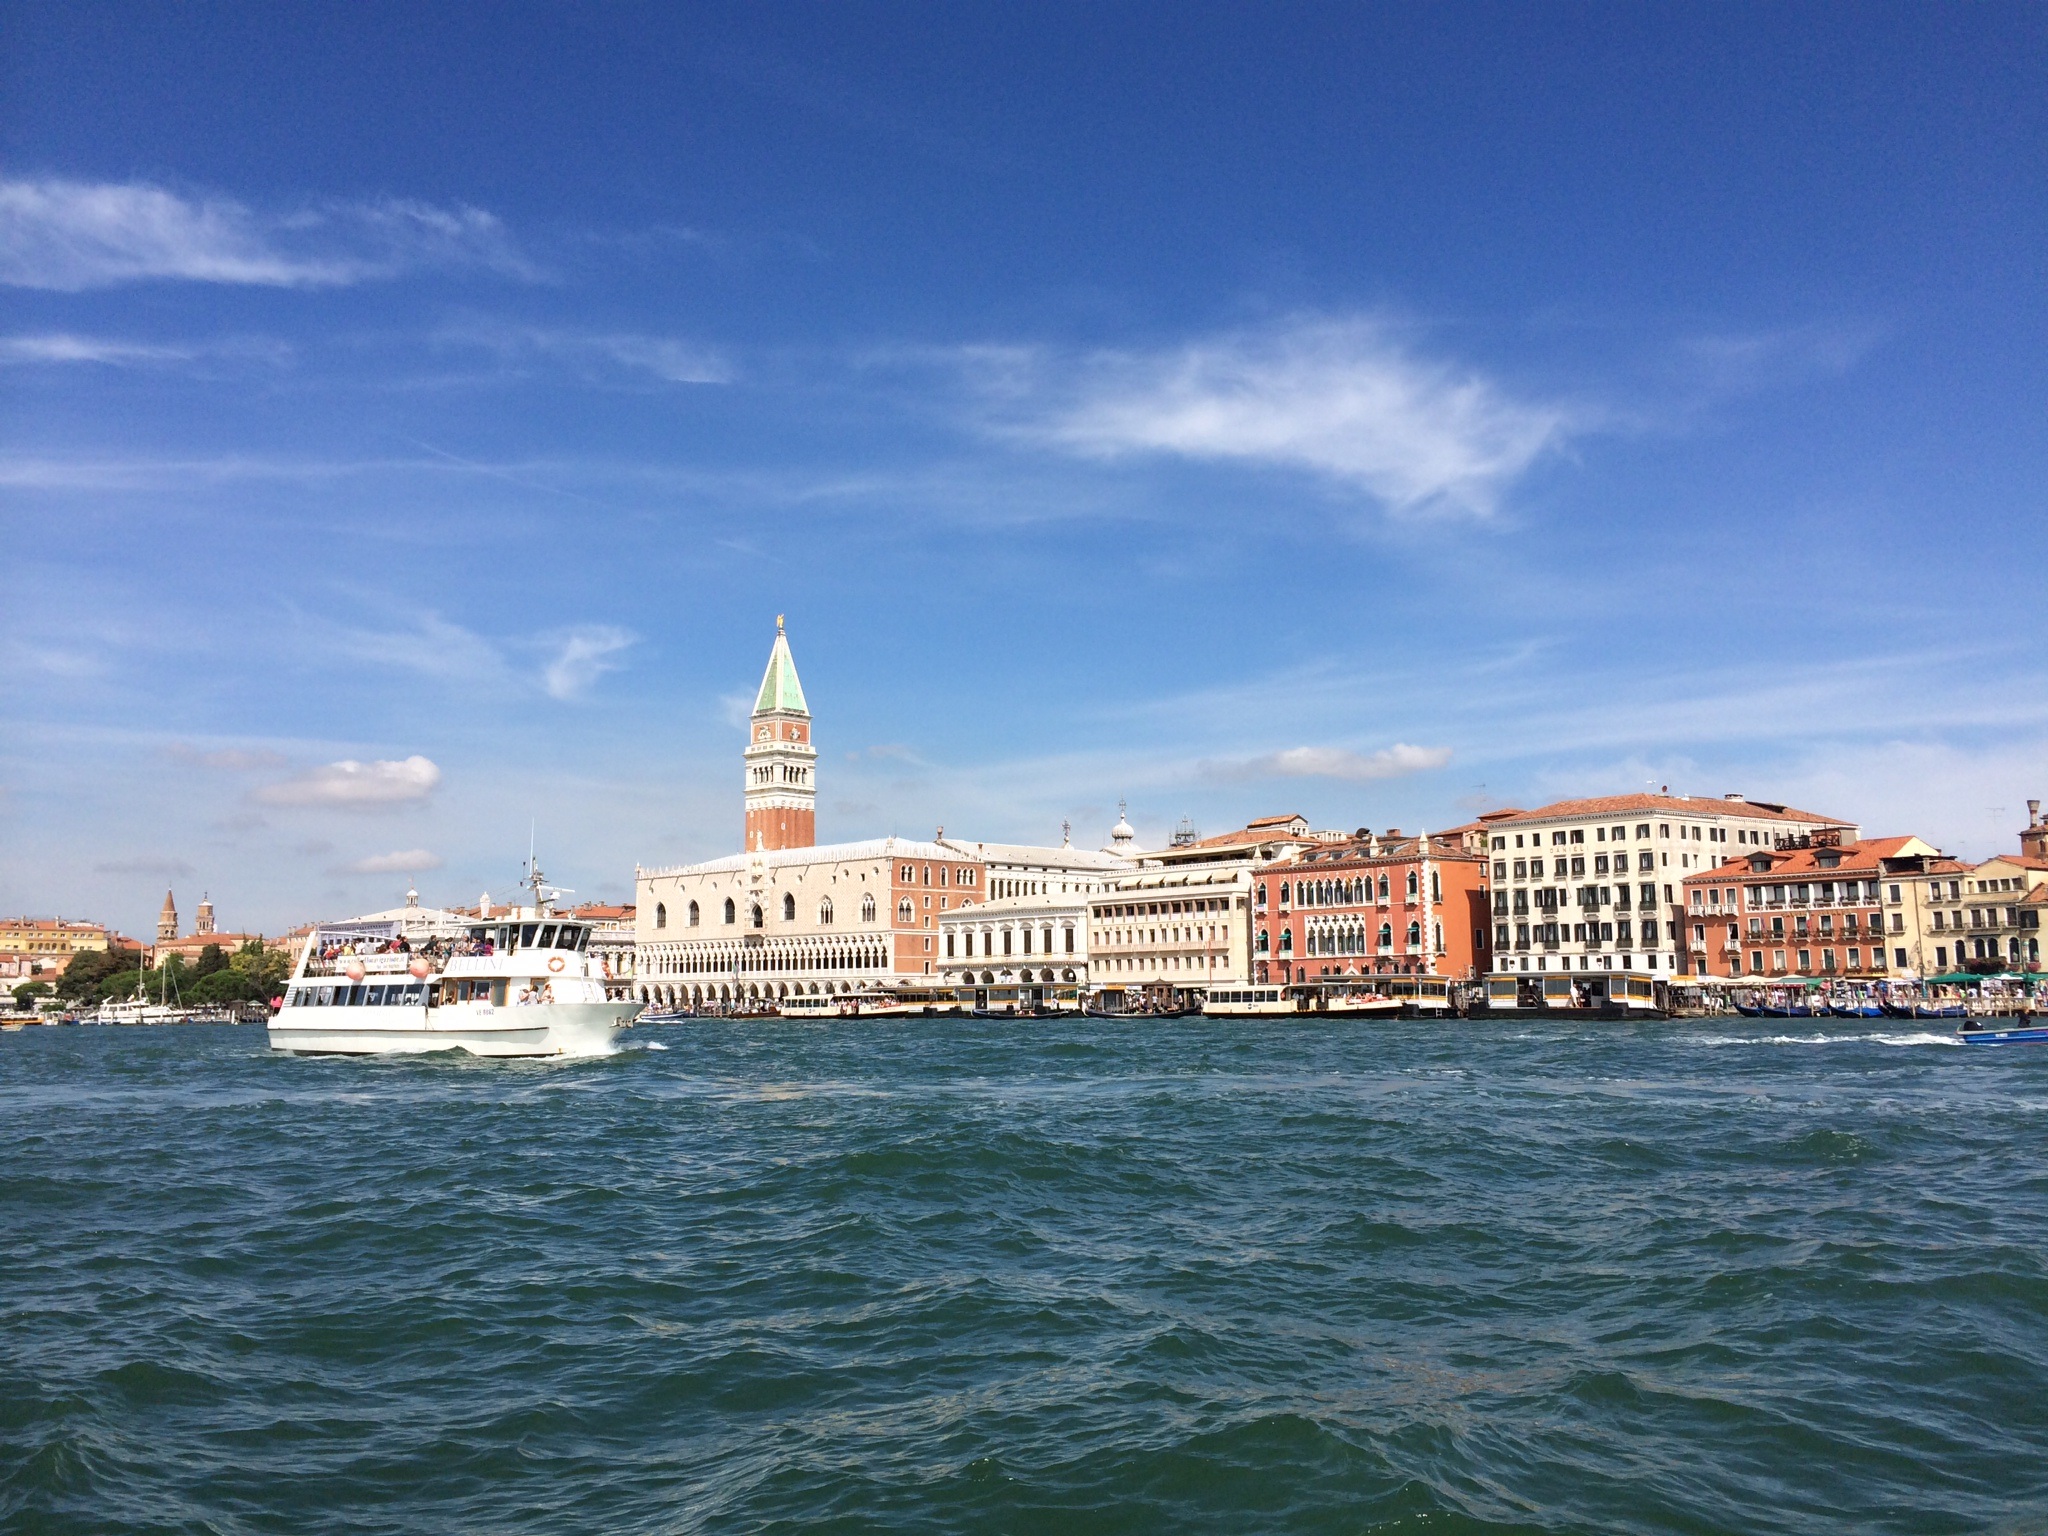
sea, coast, horizon, dock, boat, skyline, river, cityscape, vacation, vehicle, bay, landmark, harbor, venice, marina, port, cruise ship, passenger ship, doge's palace